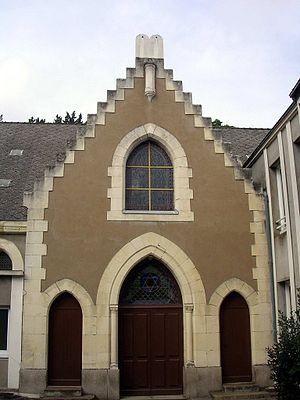
Synagogue de Nantes, impasse Copernic
La synagogue de Nantes, située dans le centre-ville de Nantes, en France, est une synagogue inaugurée en 1870.
La présente liste de synagogues de France ne se veut pas exhaustive.
La rue Copernic est une rue du centre-ville de Nantes.